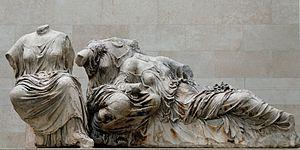
Hestia, Dione et Aphrodite. Figures K, L et M du fronton Est du Parthénon.
Le Parthénon — grec ancien : Ὁ Παρθενών / Parthenṓn, littéralement « la « salle » ou la « demeure » des vierges » —, est un temple grec, situé sur l'Acropole d'Athènes, dédié à la déesse Athéna, que les Athéniens considéraient comme la patronne de leur cité.
La Vénus d'Arles est une sculpture en marbre dégagée en 1651, lors de la fouille des vestiges romains proches du théâtre antique d'Arles. Elle représente probablement la déesse Aphrodite. À l'époque de sa découverte elle fut l'antique de référence, mais aujourd'hui la restauration effectuée par Girardon au XVIIᵉ siècle suscite des réserves bien que sa portée ait été très exagérée. À ce titre, elle témoigne de l'évolution de la science archéologique. Alors qu'il s'agit vraisemblablement d'une copie romaine, elle constitue l'une des traces majeures de la sculpture du second classicisme grec rattachée à l'œuvre de Praxitèle. On lui reconnaît d'être un type iconographique pour certaines répliques et statues semblables. Elle pourrait être l'une des sources d'inspiration du mythe de l'Arlésienne.
Dans la mythologie grecque, Dioné est une déesse archaïque, mère d'Aphrodite. Parèdre de Zeus, elle était assimilée à la Déesse Mère et faisait l'objet d'un culte important dans le sanctuaire oraculaire de Dodone. À ce titre, Dioné était considérée à la fois comme une puissance agraire et comme une déesse du Chêne, l'arbre tutélaire de ce bois sacré.Elle apparaît au chant V de l’Iliade : c'est auprès d'elle que se réfugie sa fille, Aphrodite, blessée au cours du combat par Diomède. Elle passait d'ailleurs pour l'épouse de Zeus avant que les mythes ne donnent à Aphrodite une tout autre ascendance et que Zeus ne soit associé à Héra. Plus tard, les auteurs grecs en ont fait une déesse ou une Hyade assumant diverses fonctions très variables mais souvent secondaires. Dioné semble même parfois être un synonyme pour Aphrodite.
Pour les anciens, la sculpture de la seconde moitié du Vᵉ siècle av. J.-C., dit aussi le siècle de Périclès, est dominée par deux sculpteurs de renom, Polyclète et Phidias. Le premier atteignit le sommet de l'art équilibré et rationnel propre à sa génération en fondant sur un système de rapports mathématiques les proportions idéales du corps humain qu'il consigna dans un ouvrage : le Canon, et son école assura la diffusion de ses formules. Le second par le prestige d'Athènes, la célébrité et l'influence du Parthénon et en général des monuments construits sur l'Acropole de 447 à 404 av. J.-C. Ils sont les représentants majeurs de ce que l'on appelle le premier classicisme, entre 480 et 370 av. J.-C., période elle-même découpée en plusieurs styles.